Question: Please indicate a possible affordance area of the surfboard that can be used for carrying
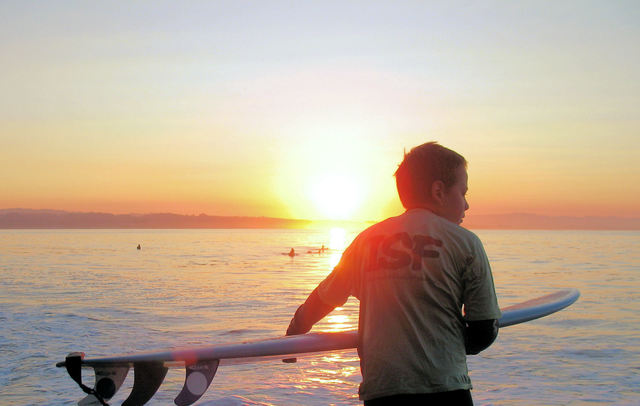
Answer: [68.5, 289, 582.5, 358]